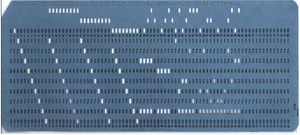
En télécommunications et en informatique, un jeu de caractères codés est un code qui associe un jeu de caractères abstraits d’un ou plusieurs systèmes d’écriture utilisés pour transcrire des langues naturelles avec une représentation numérique pour chaque caractère de ce jeu, ce nombre pouvant lui-même avoir des représentations numériques différentes. Par exemple, le code Morse et le code ASCII sont des jeux de caractères codés.
L’Extended Binary Coded Decimal Interchange Code est un mode de codage des caractères sur 8 bits créé par IBM à l'époque des cartes perforées. Il existe au moins 6 versions différentes bien documentées, incompatibles entre elles. Ce mode de codage a été critiqué pour cette raison, mais aussi parce que certains caractères de ponctuation ne sont pas disponibles dans certaines versions. Ces disparités ont parfois été interprétées comme un moyen pour IBM de conserver ses clients captifs.
Le codage des caractères sur carte perforée est la pratique consistant à associer un ensemble de perforations différent d'une carte perforée à chaque caractère, ce qui permet d'y enregistrer un texte.